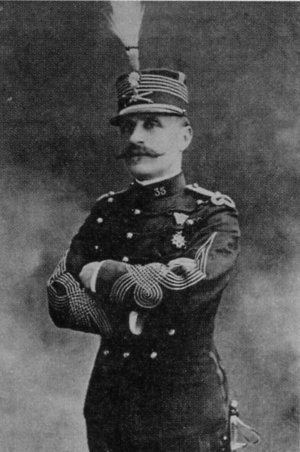
Maréchal Foch (1851-1929) sous le grade de Colonel du 35 RA de Vannes entre 1903 et 1905
Le 35ᵉ régiment d'artillerie parachutiste est situé à Tarbes, dans le département des Hautes-Pyrénées, en région Occitanie. Il est l'héritier du 35ᵉ régiment d'artillerie créé à Vannes le 7 octobre 1873, régiment commandé par le colonel Foch de 1903 à 1905.
Ferdinand Foch est un général, maréchal de France et membre de l’Académie française, né le 2 octobre 1851 à Tarbes, dans les Hautes-Pyrénées, et mort le 20 mars 1929 à Paris.
L’histoire militaire de la Vannes va de l'Ancien Régime à aujourd'hui. Elle est marquée par le passage de nombreuses unités militaires, depuis les premiers régiments de l'Ancien régime jusqu'à la création de la Base de défense de Vannes-Coëtquidan, intégrant le 3ᵉ RIMa, en 2010.